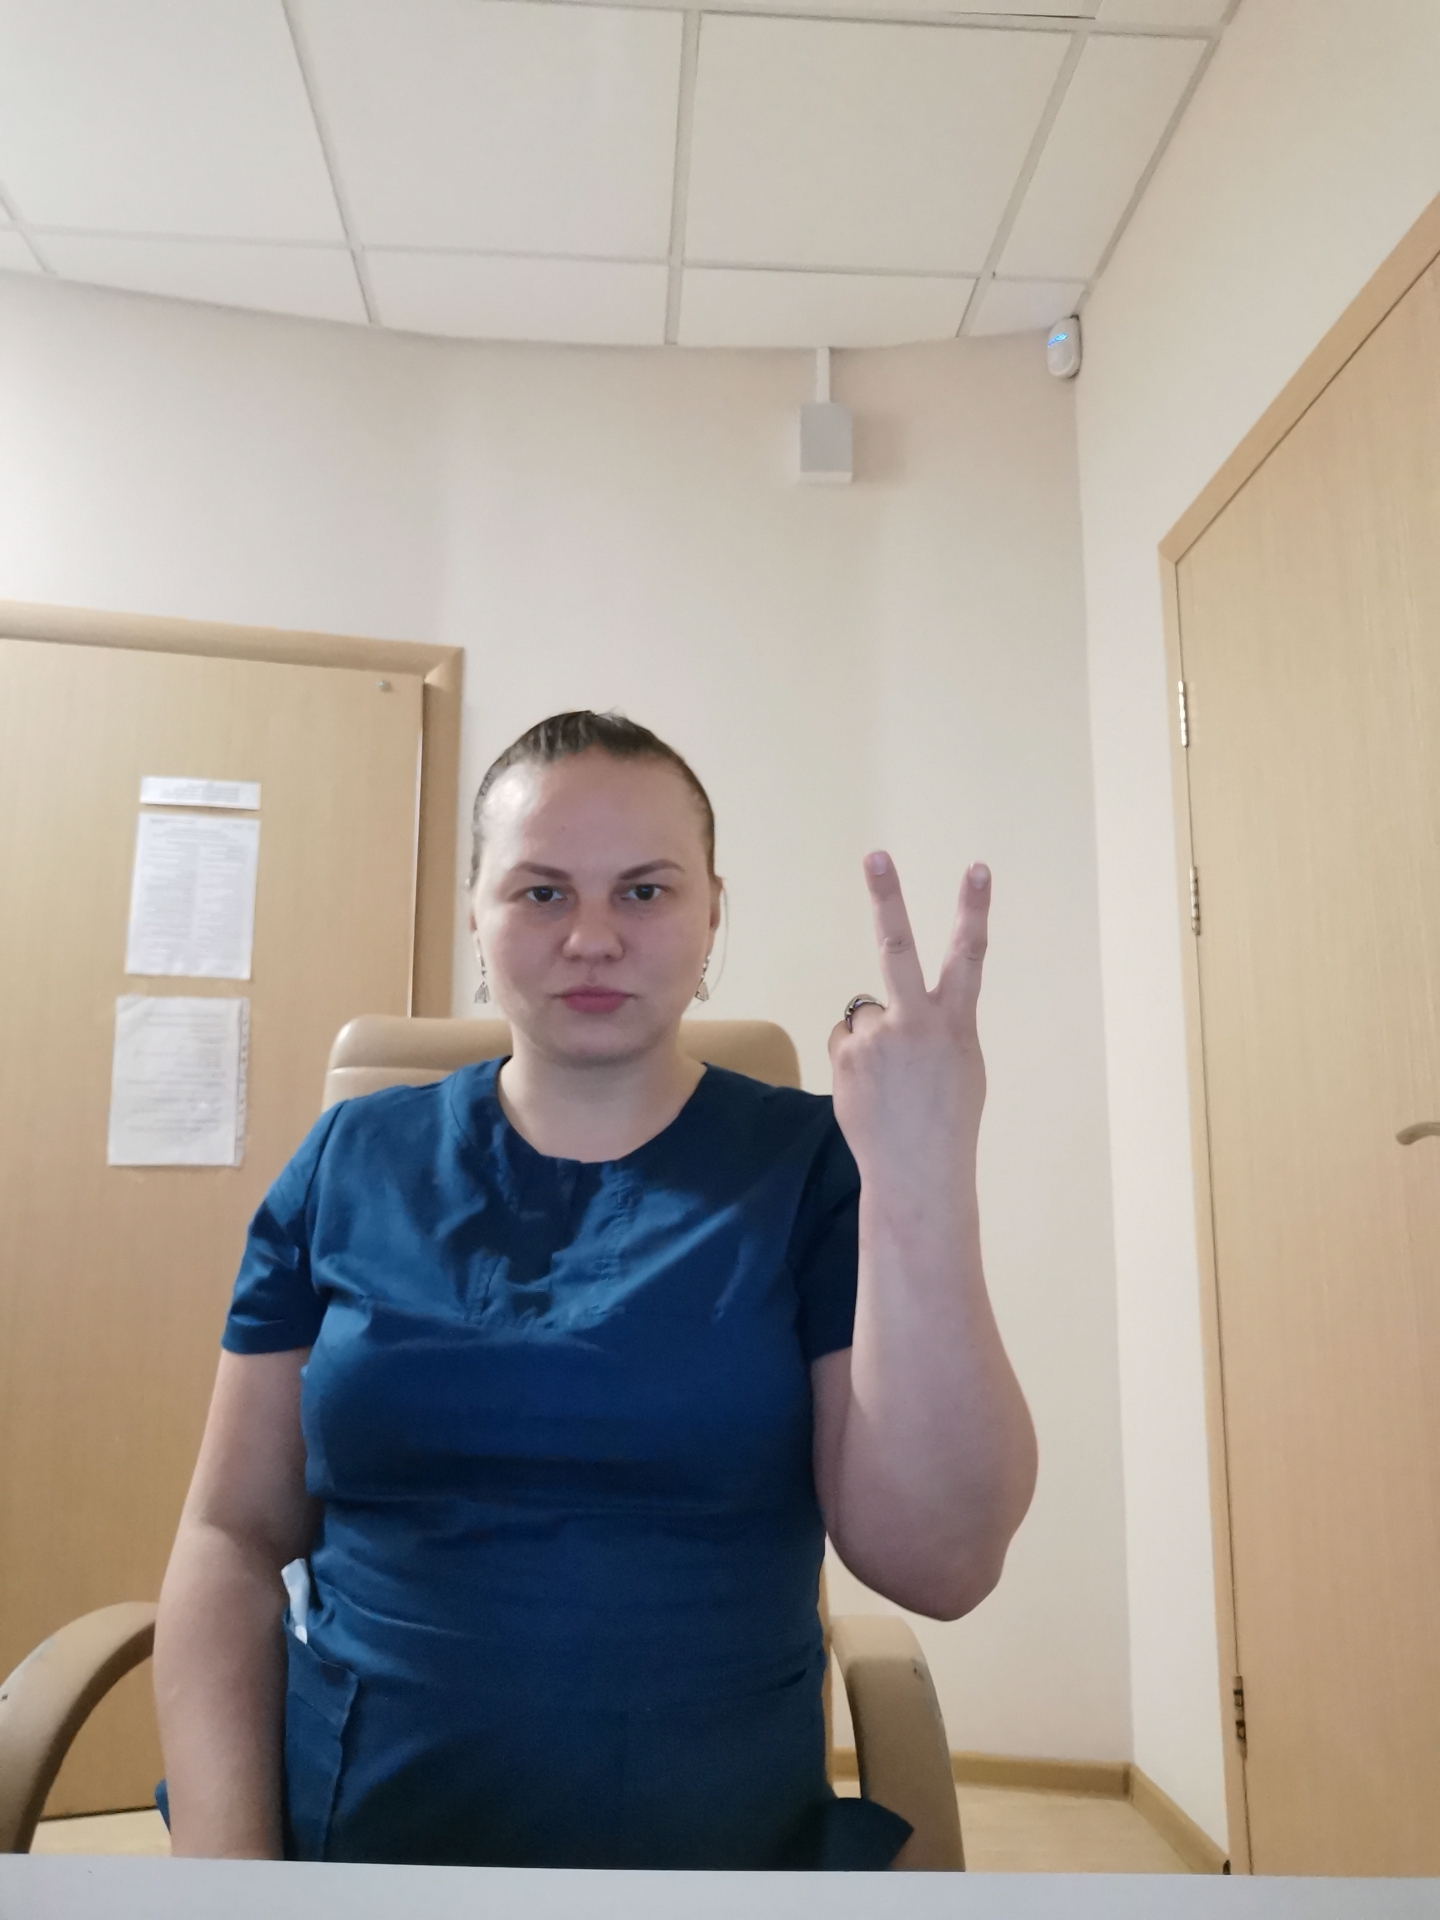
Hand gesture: peace_inverted